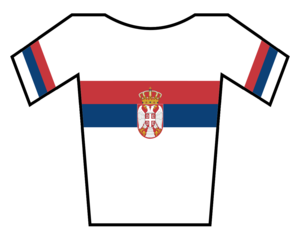
La 35ᵉ édition du Tour de Normandie a eu lieu du 23 au 29 mars 2015. La course fait partie du calendrier UCI Europe Tour 2015 en catégorie 2.2.
La 3ᵉ édition de La Madrid Challenge by La Vuelta a lieu le 10 septembre 2017. C'est la dernière épreuve de l'UCI World Tour féminin 2017. Elle se déroule en lever de rideau de la 21ᵉ étape du Tour d'Espagne 2017 qui s'est terminée à Madrid.
La 96ᵉ édition de la Coppa Bernocchi a eu lieu le 16 septembre 2014. La course fait partie du calendrier UCI Europe Tour 2014 en catégorie 1.1.
La 41ᵉ édition des Boucles de la Mayenne a eu lieu du 4 au 7 juin 2015. La course fait partie du calendrier UCI Europe Tour 2015 en catégorie 2.1.